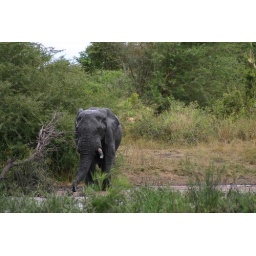
Great series of photographs of a lion coming out of the bush and trying to sneak by without the elephant noticing.